Platform screen doors

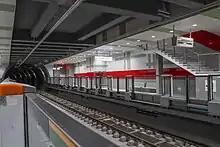
"Bulgaria" station on Line 3 of the Sofia Metro in Bulgaria

The Platform Screen Doors have been present in the São Paulo Metro since 2010, when the Sacomã Station was opened. As of 2019, five of the six lines of the São Paulo Metro have the equipment: Lines 4 - Yellow, 5 - Lilac and 15 - Silver have the equipment installed in all of its stations. The feature is also present in some stations of Line 2 - Green and Line 3 - Red. They are planned to be installed in 41 stations of lines 1, 2 and 3 by the end of